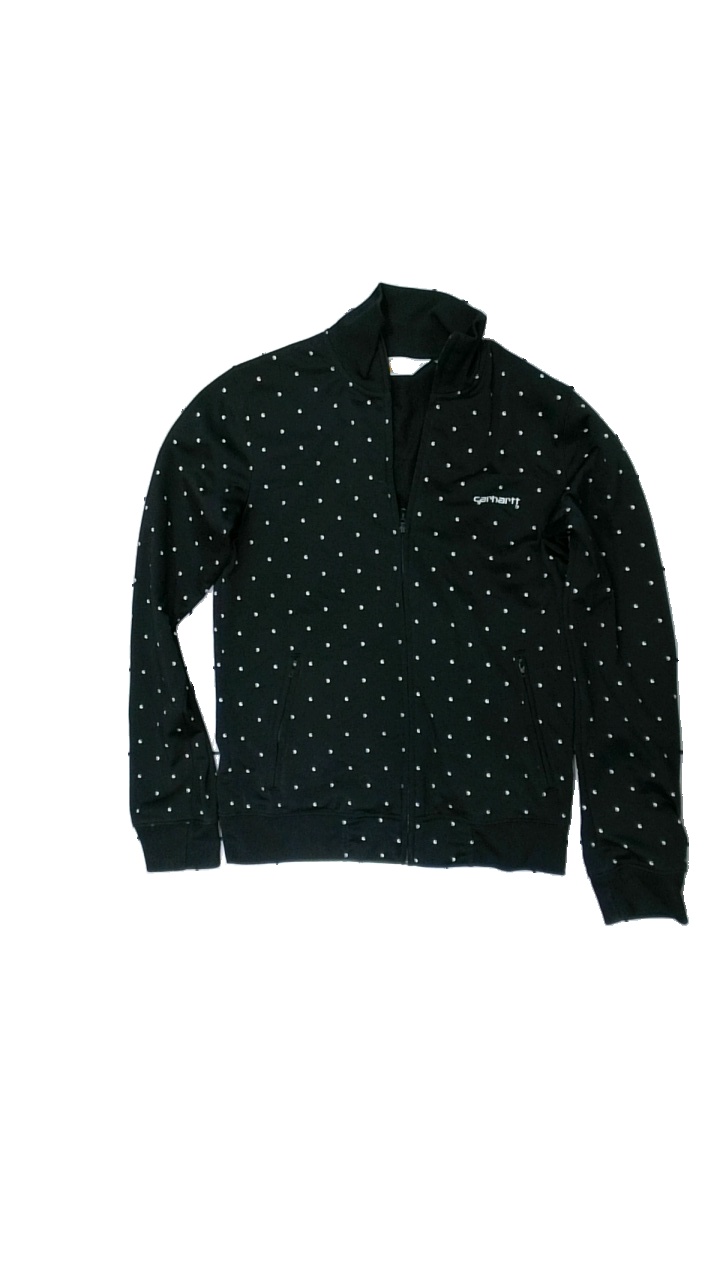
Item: Cardigan (Ladies)
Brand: Carhartt
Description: svart kofta med små loggor över hel. nopprig över hela
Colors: Black, White
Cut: Regular
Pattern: Logo print
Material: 100% polyester
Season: All
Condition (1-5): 3
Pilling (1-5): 3
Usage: Export
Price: <50